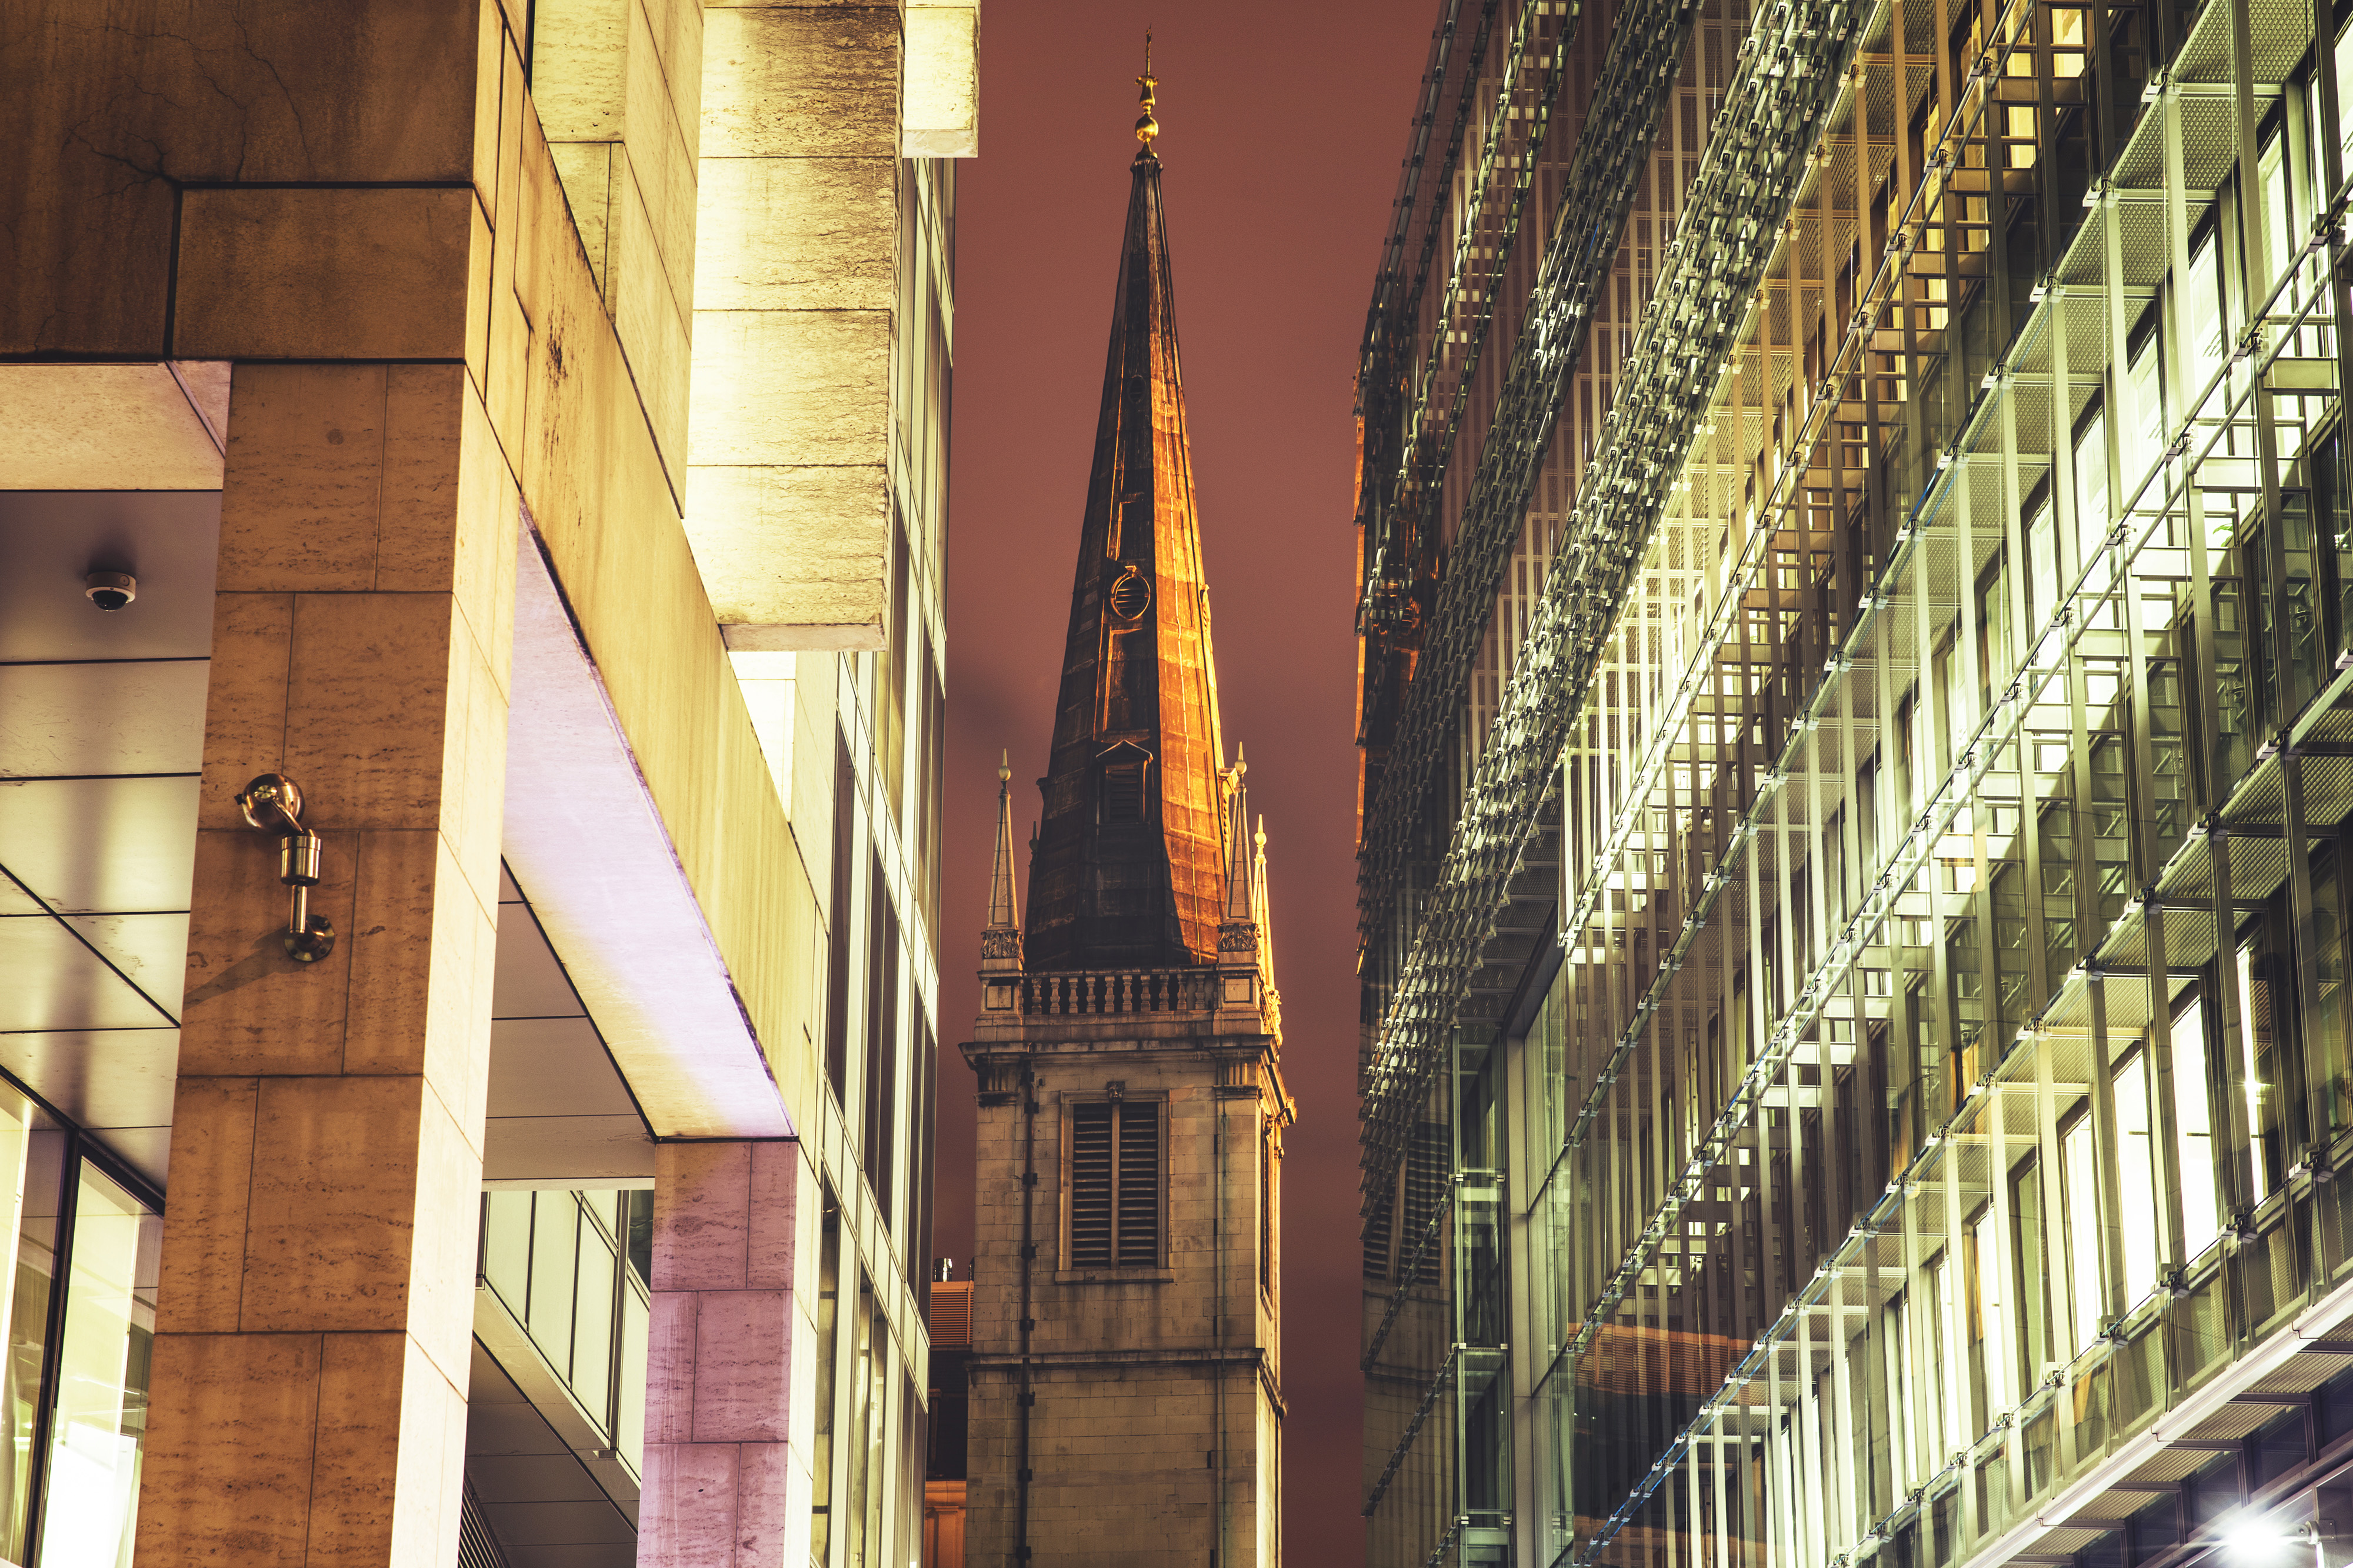
landmark, architecture, spire, building, yellow, urban area, city, facade, gothic architecture, steeple, place of worship, metropolis, cathedral, night, church, window, tower, metal